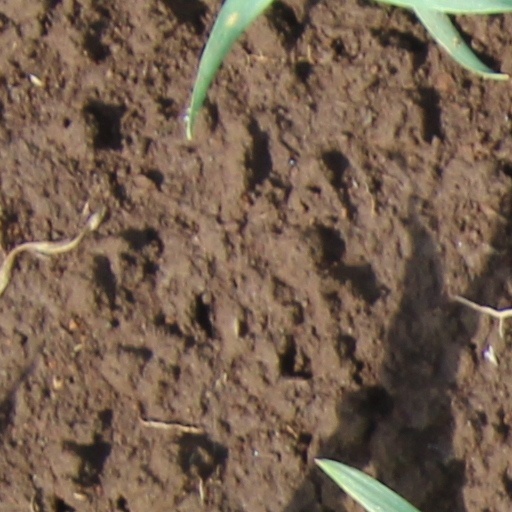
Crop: wheat